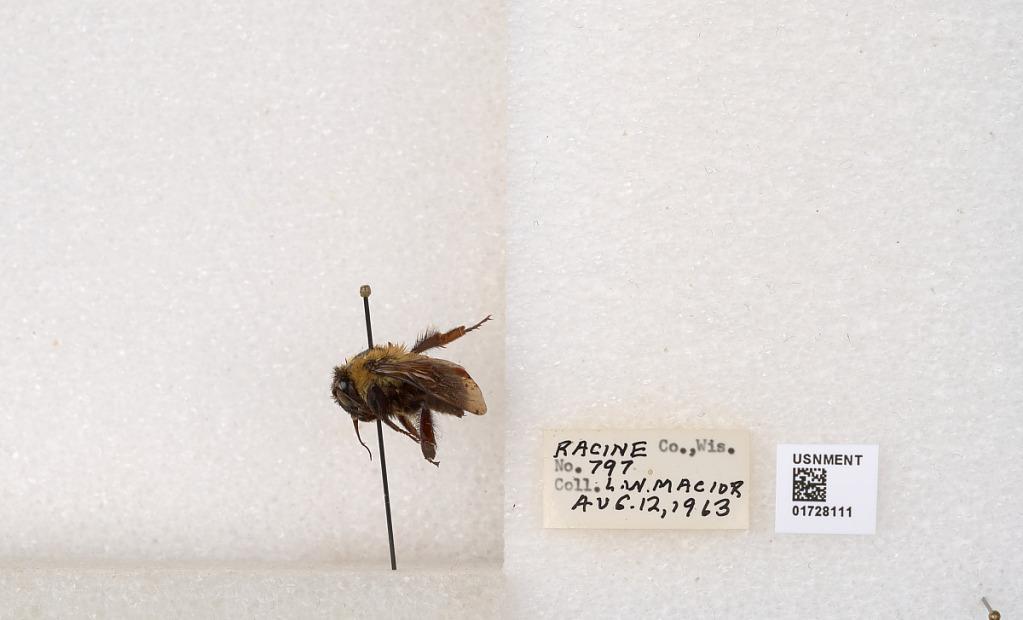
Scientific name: Bombus (Separatobombus) griseocollis (De Geer)
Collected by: L. Macior
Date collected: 1963-8-12
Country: United States
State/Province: Wisconsin
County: Racine
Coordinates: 42.7299, -87.8123